Dead Synchronicity

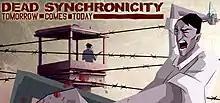

Dead Synchronicity: Tomorrow Comes Today is an episodic point-and-click adventure game set in a post-apocalyptic future. The game was partly funded through the Kickstarter crowd-funding website, with the first episode released in April 2015.